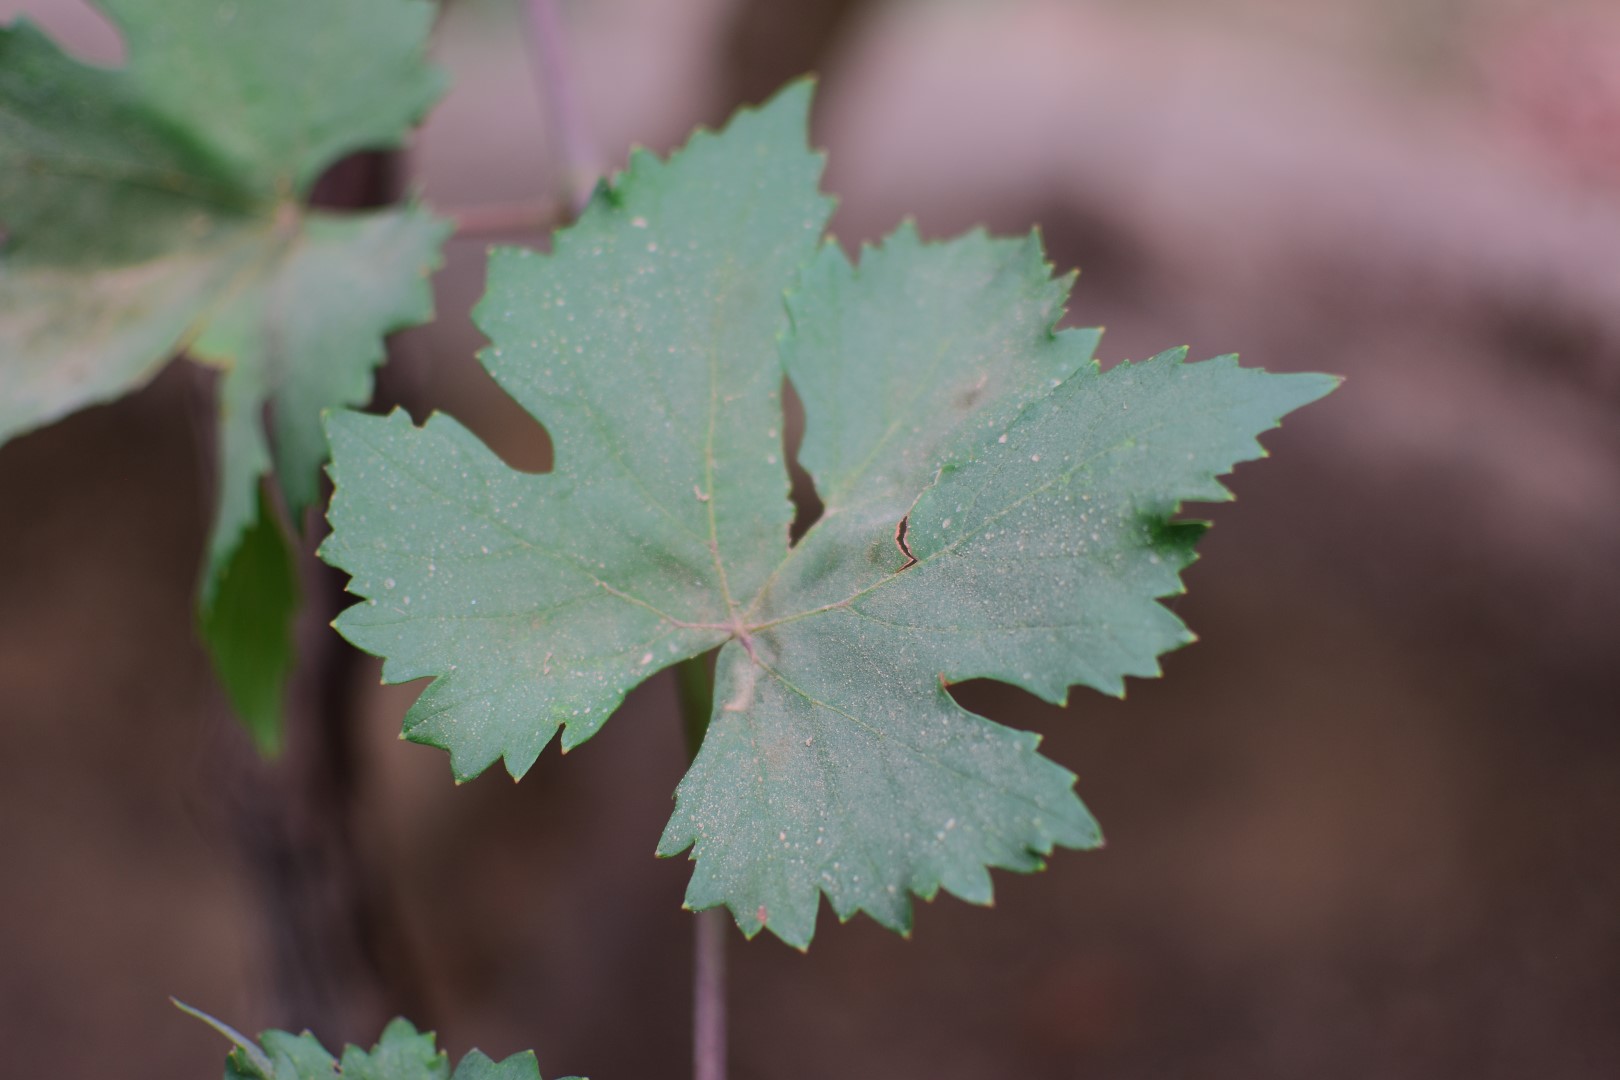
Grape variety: Kamali